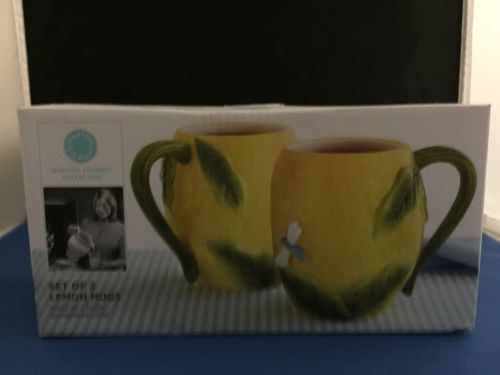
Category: mug